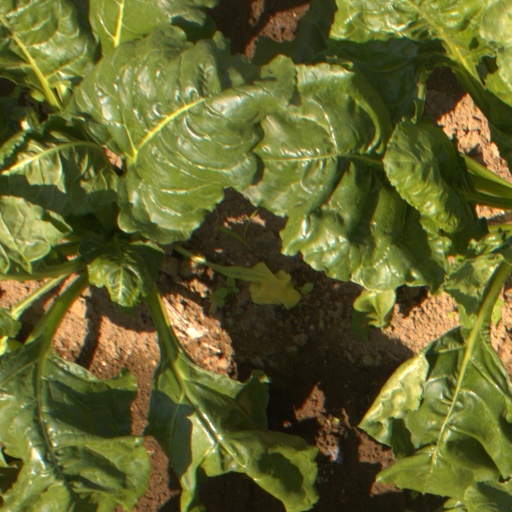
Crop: sugar beet